Paul Oakenfold

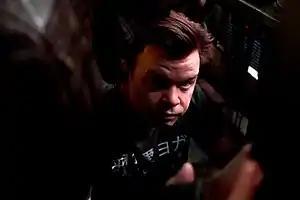
Paul Oakenfold at Sutra, OC California, in 2012

In February 2012 Oakenfold headlined a huge one-off event for club brand Goodgreef at the famous Tall Trees venue in the UK. Later in the year, he performed alongside Californian band Train at the Google I/O June 2012 After Party at Moscone Center in San Francisco.